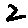
Label: 2